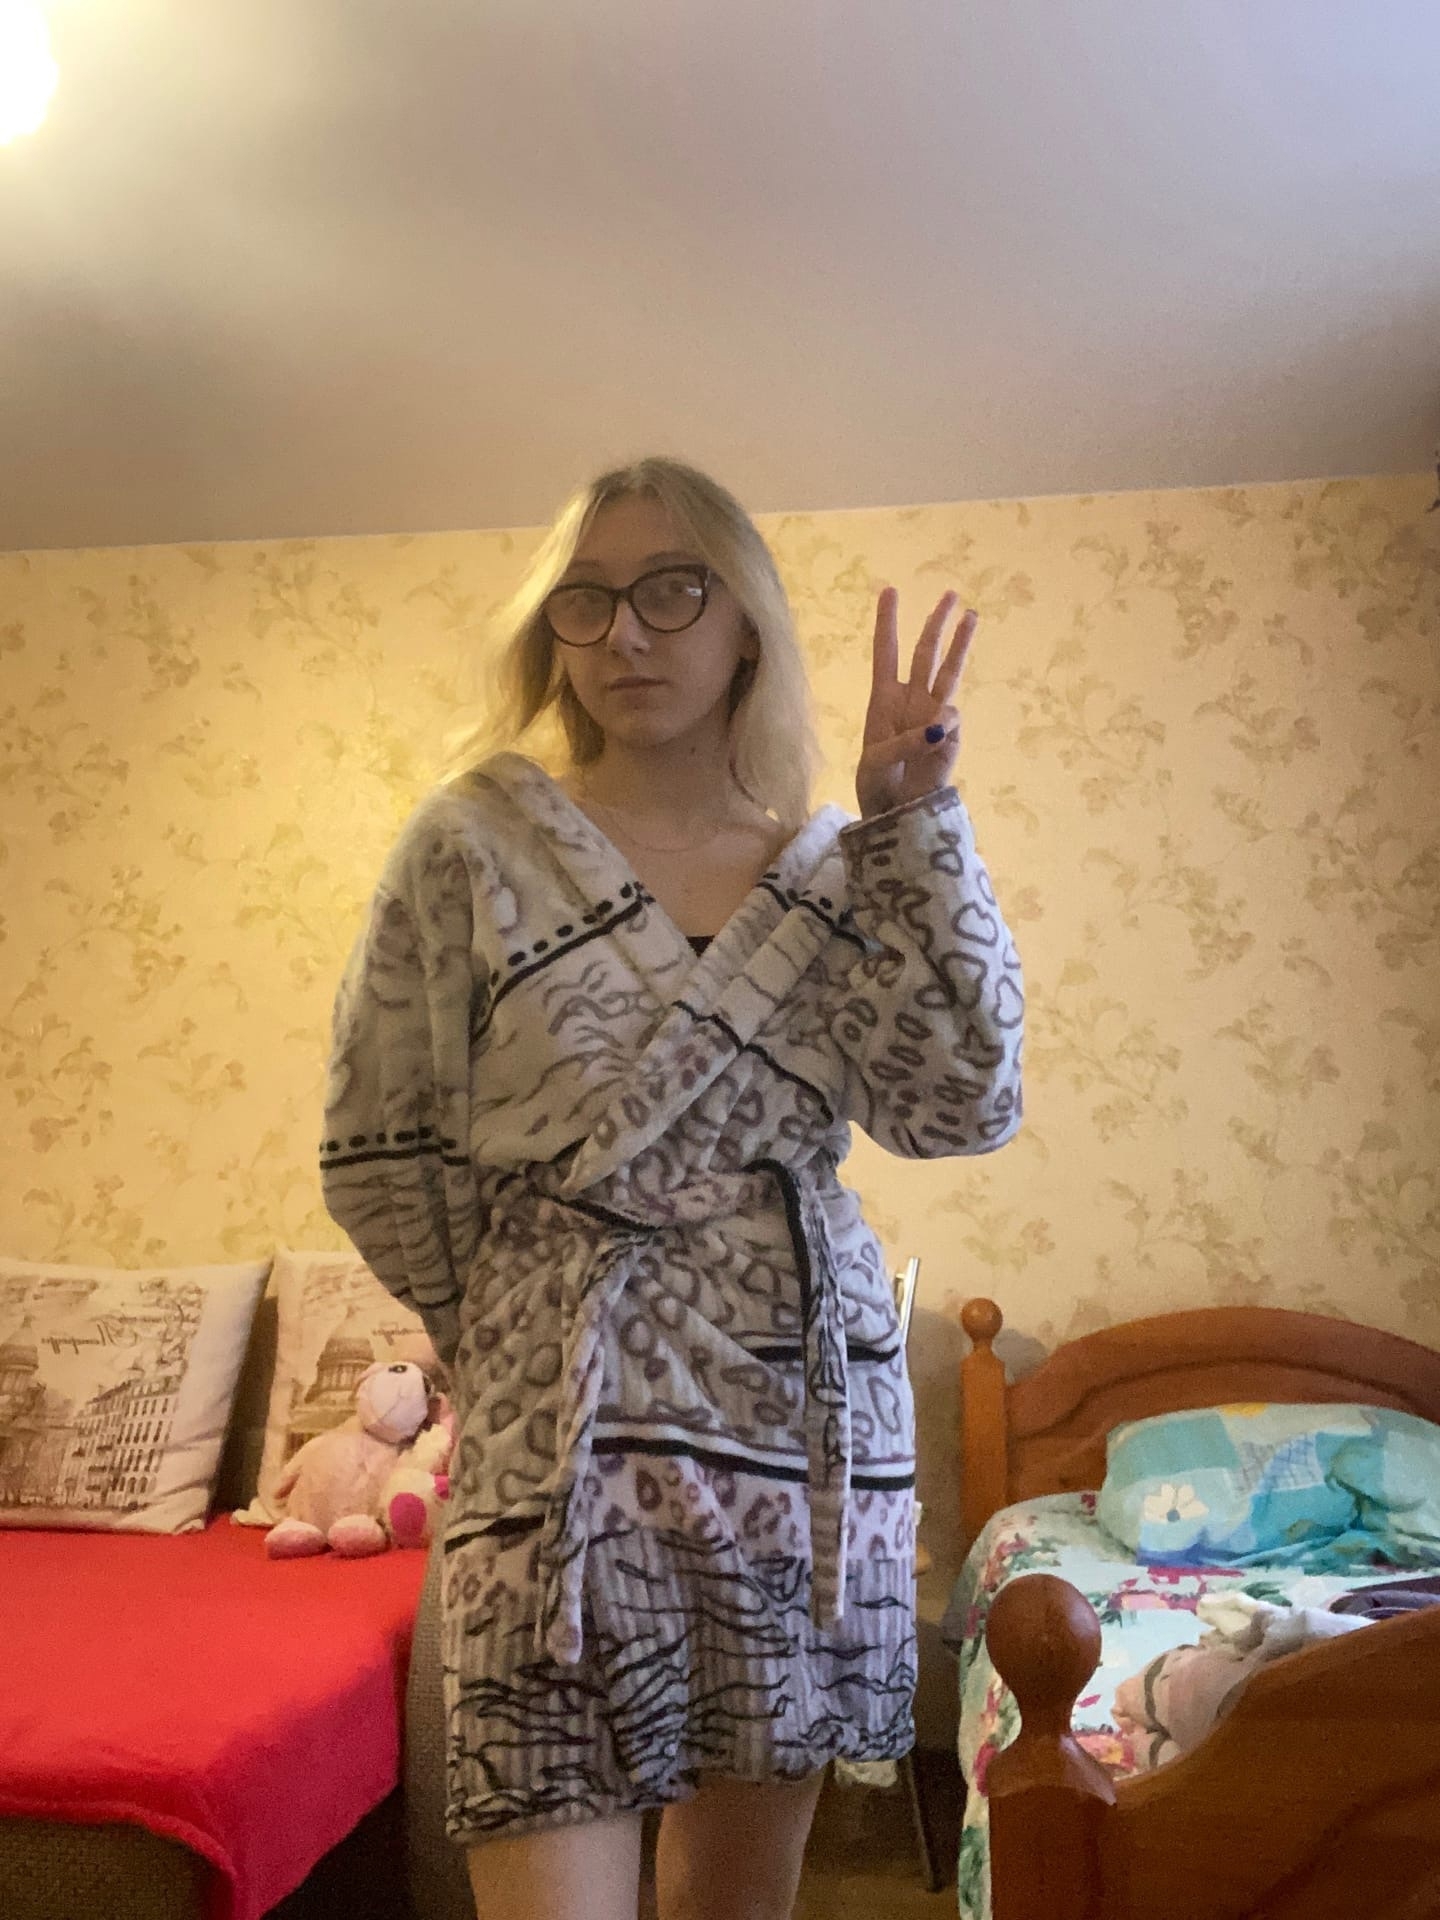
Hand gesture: three